Mikaela Shiffrin

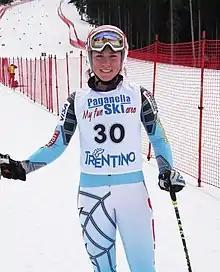
Shiffrin in 2012

During the 2012 Alpine Skiing World Cup, Shiffrin, age 16, took her first World Cup podium on December 29, 2011, at a slalom in Lienz, Austria. She started 40th, lost her left shin guard halfway down, but finished in 12th place in the first run. Shiffrin then posted the fastest time in the second run to secure third place.